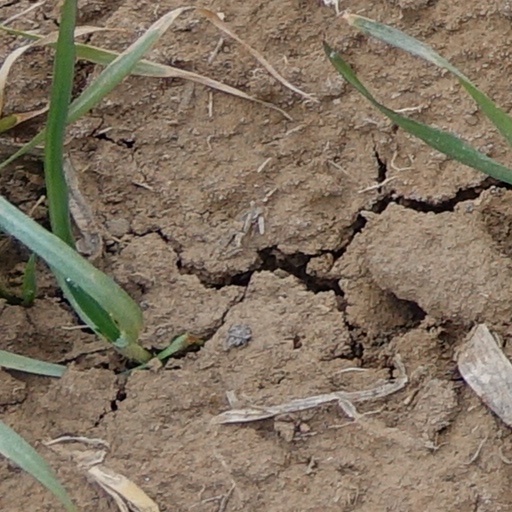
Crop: wheat